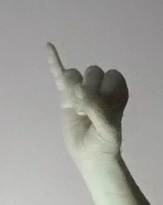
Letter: meem